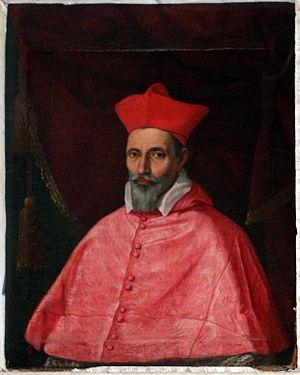
Berlinghiero Gessi est un cardinal italien du XVIIᵉ siècle. Il est un parent du pape Grégoire XIII.